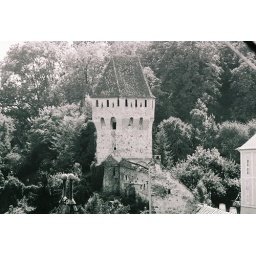
Taken from the clock tower in Vlad Dracul's castle in Sighisoara, Romania. 2005